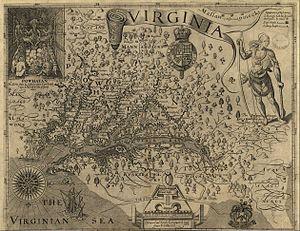
1607 est une année commune commençant un lundi.
Tsenacommacah — également écrit Tscenocomoco, Tsenacomoco, Tenakomakah, Attanoughkomouck et Attan-Akamik — est le nom donné à leur territoire par les Indiens powhatans, tels que Pocahontas. Son père Wahunsunacock gouvernait sur toutes les tribus qui se trouvaient sur le Tsenacomacah.